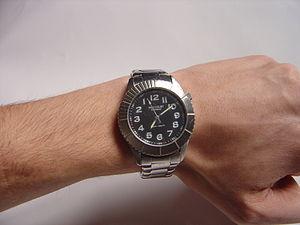
Montre senestre
Senestre, ou sénestre, est un terme signifiant « gauche », par opposition à dextre. Si le mot est aujourd'hui littéraire et rare, il est néanmoins toujours utilisé en héraldique, en géologie ou en zoologie.